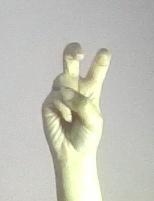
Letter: toot